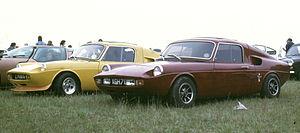
Universal Power Drives était un constructeur britannique de camions qui a commercialisé ses véhicules sous la marque Unipower.